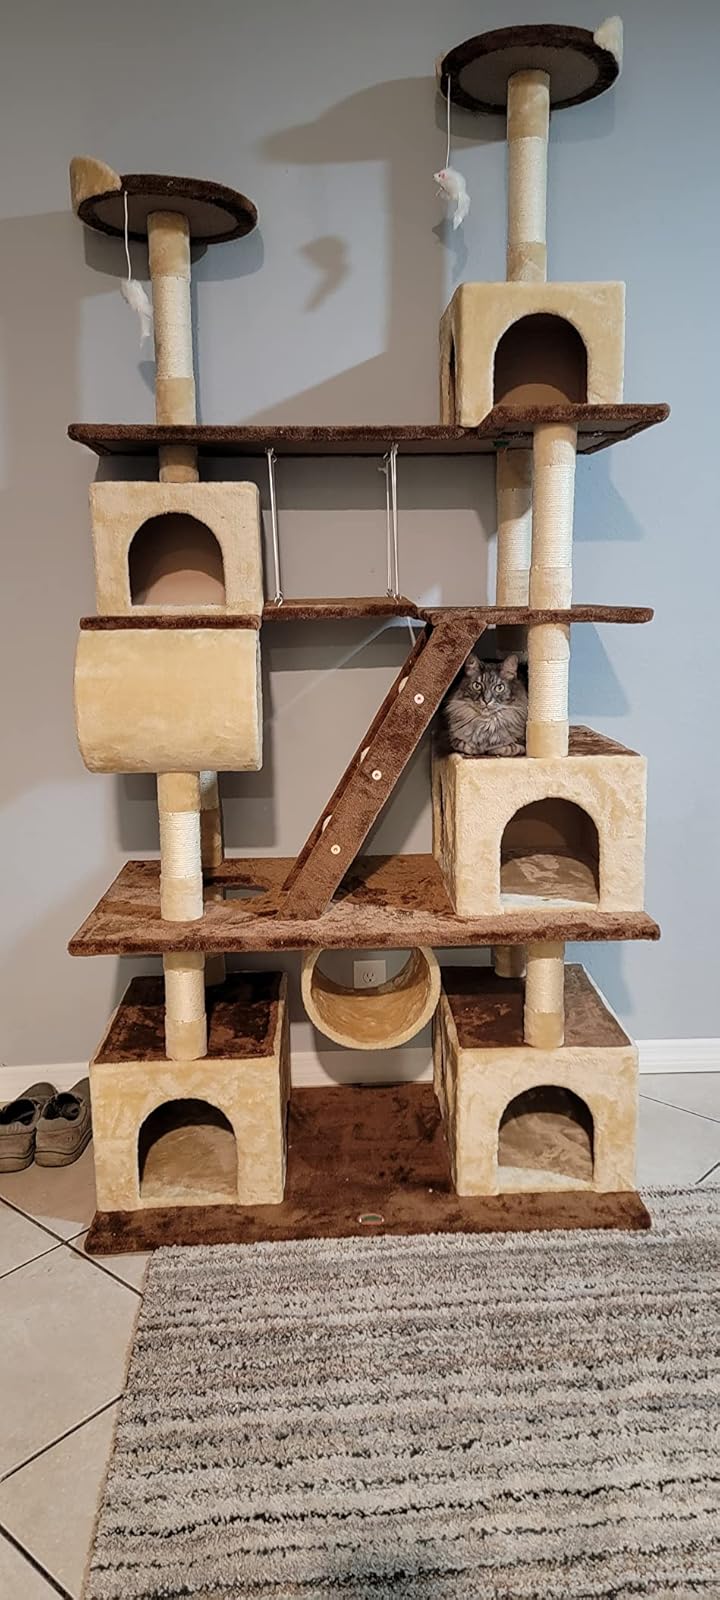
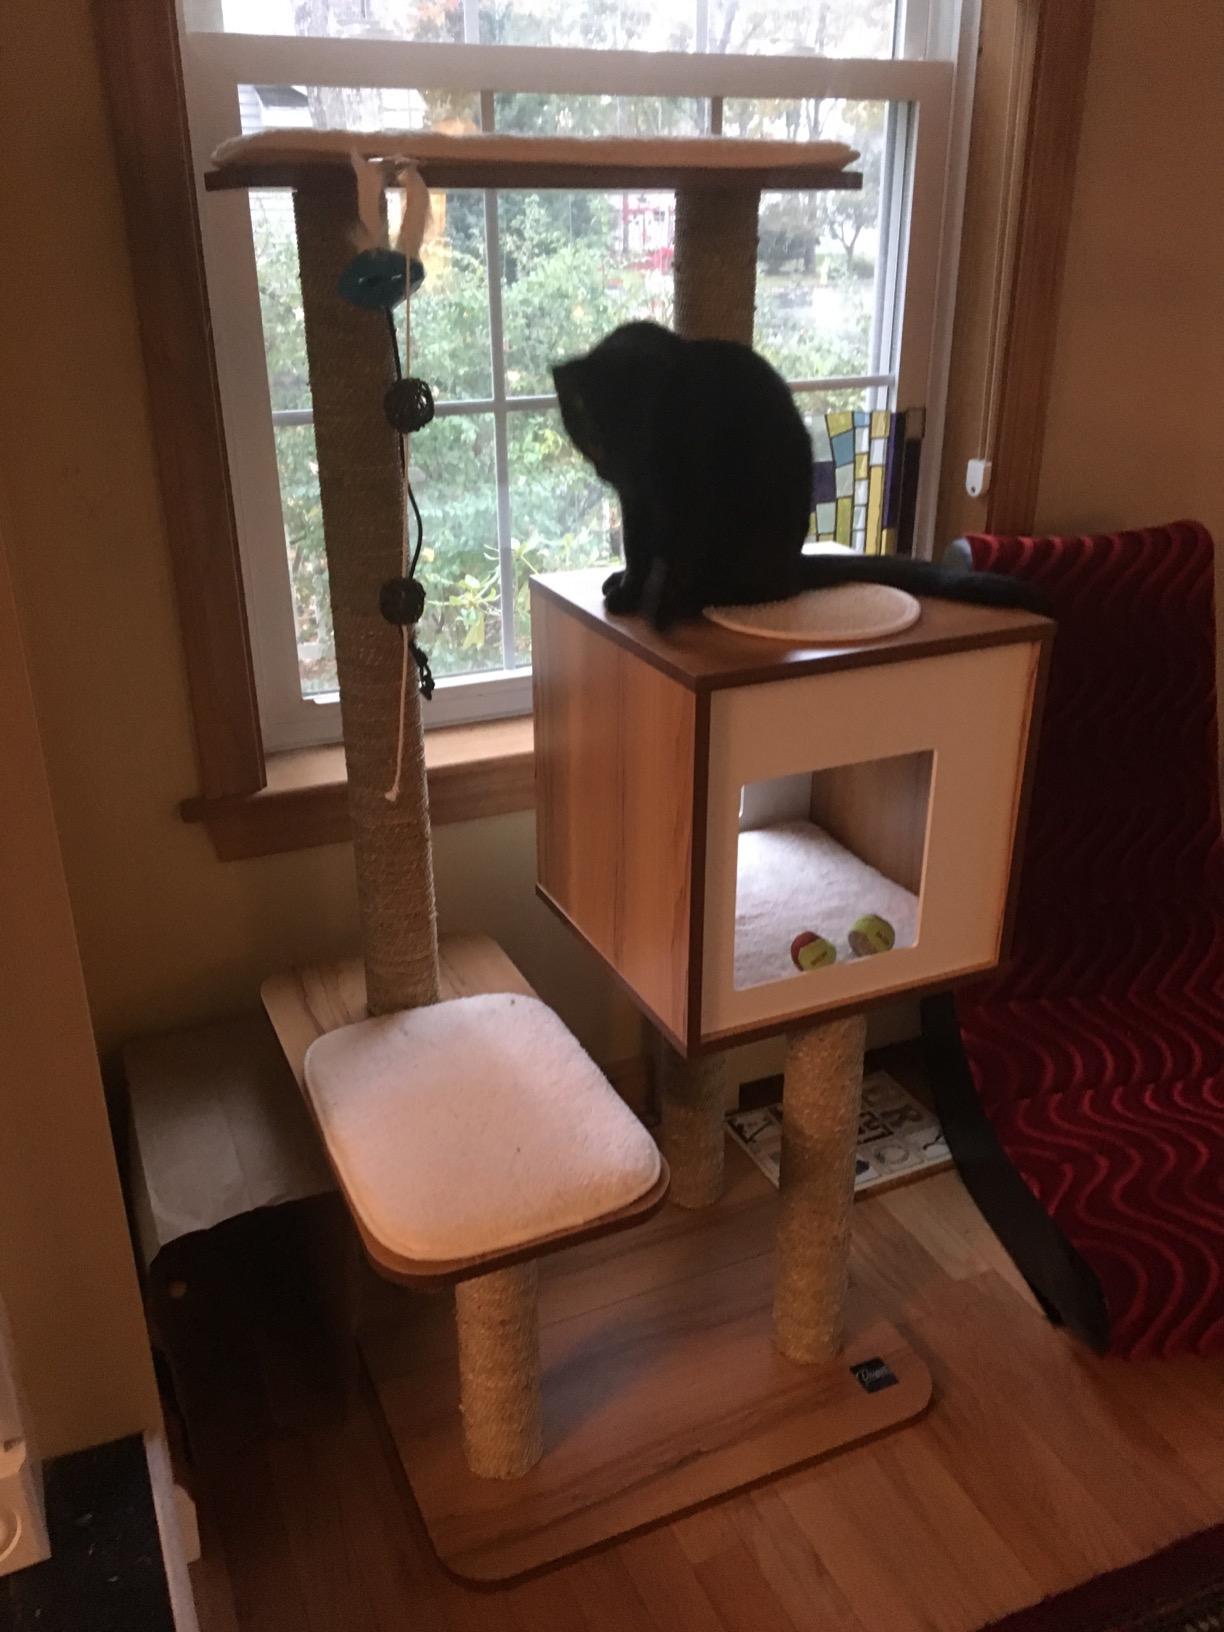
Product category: items_cat tree
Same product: no